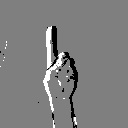
ASL letter: d